Hurricane Gustav

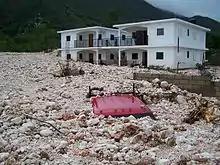
A truck buried under rubble in Haiti

In the Dominican Republic, a landslide in a rural area killed eight people. Two people were injured. Government authorities said that some 67,255 persons were evacuated and more than 1,239 homes were damaged with 12 destroyed. 50 communities were isolated by the flooding.